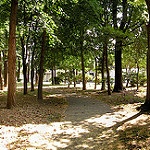
Label: forest